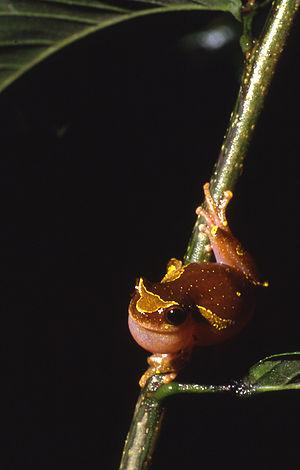
Dendropsophus sarayacuensis est une espèce d'amphibiens de la famille des Hylidae.